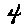
Label: 4